Jean-Pierre Doumerc

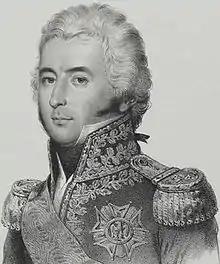
Doumerc was a brigadier in Étienne de Nansouty's division in 1807-1809.

At the start of the War of the Fifth Coalition, Doumerc commanded a brigade in Nansouty's 1st Heavy Cavalry Division that included the 2nd Cuirassiers, 848 sabers, and his old 9th Cuirassiers, 875 sabers. Emperor Napoleon I of France assigned the division to an ad hoc corps led by Marshal Jean Lannes. In the Battle of Abensberg on 20 April 1809, the corps fell upon the brigades of Ludwig Thierry and Joseph, Baron von Mesko de Felsö-Kubiny near Rohr in Niederbayern. After initial resistance, the outnumbered and outgeneraled Austrians were soon fleeing down the road to Rottenburg an der Laaber with the cuirassiers slashing at the fugitives.